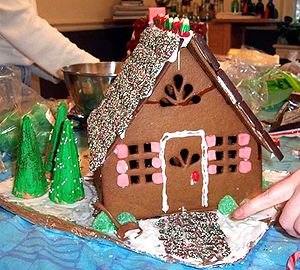
Peberkage
Peberkagedejen benyttes også i juletiden til bygning af kagehuse med pynt af slik og farvet glasur
Peberkage er en gammel slags småkage der i dag er bedst kendt som juletraditionens brunkager, honningkager og pebernødder. Disse er blandt de af nutidens danske madvarer som kan spores længst tilbage i tiden. Peberkagerne kan i hvert fald dateres til slutningen af 1400-tallet. Historisk set har ingredienserne også været de samme – forskellen mellem disse julegodter består først og fremmest i udformningen.